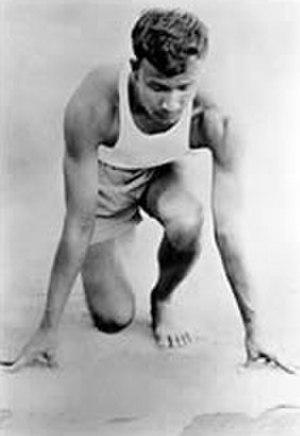
Sri Chinmoy dans sa jeunesse au début d'un sprint.
Sri Chinmoy, né Chinmoy Kumar Ghose, est un maître spirituel indien, écrivain, poète, artiste peintre et musicien.